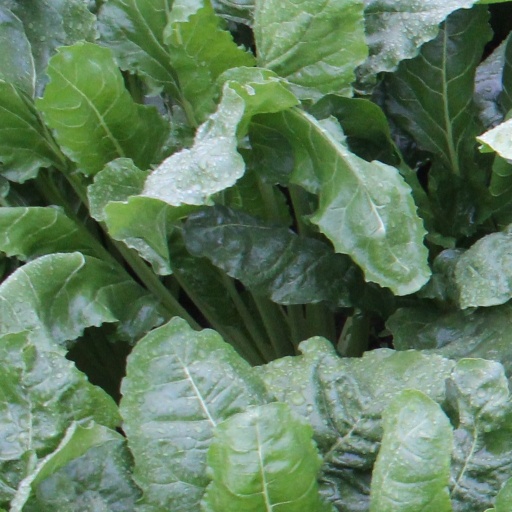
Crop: sugar beet